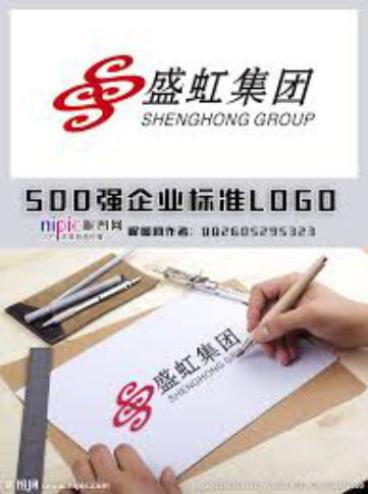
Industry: Others